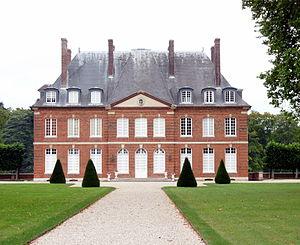
Château de Bois-Héroult
Cet article recense les monuments historiques de l'arrondissement de Rouen, dans le département de la Seine-Maritime, en France.
Bois-Héroult est une commune française située dans le département de la Seine-Maritime en région Normandie.